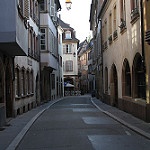
Label: street